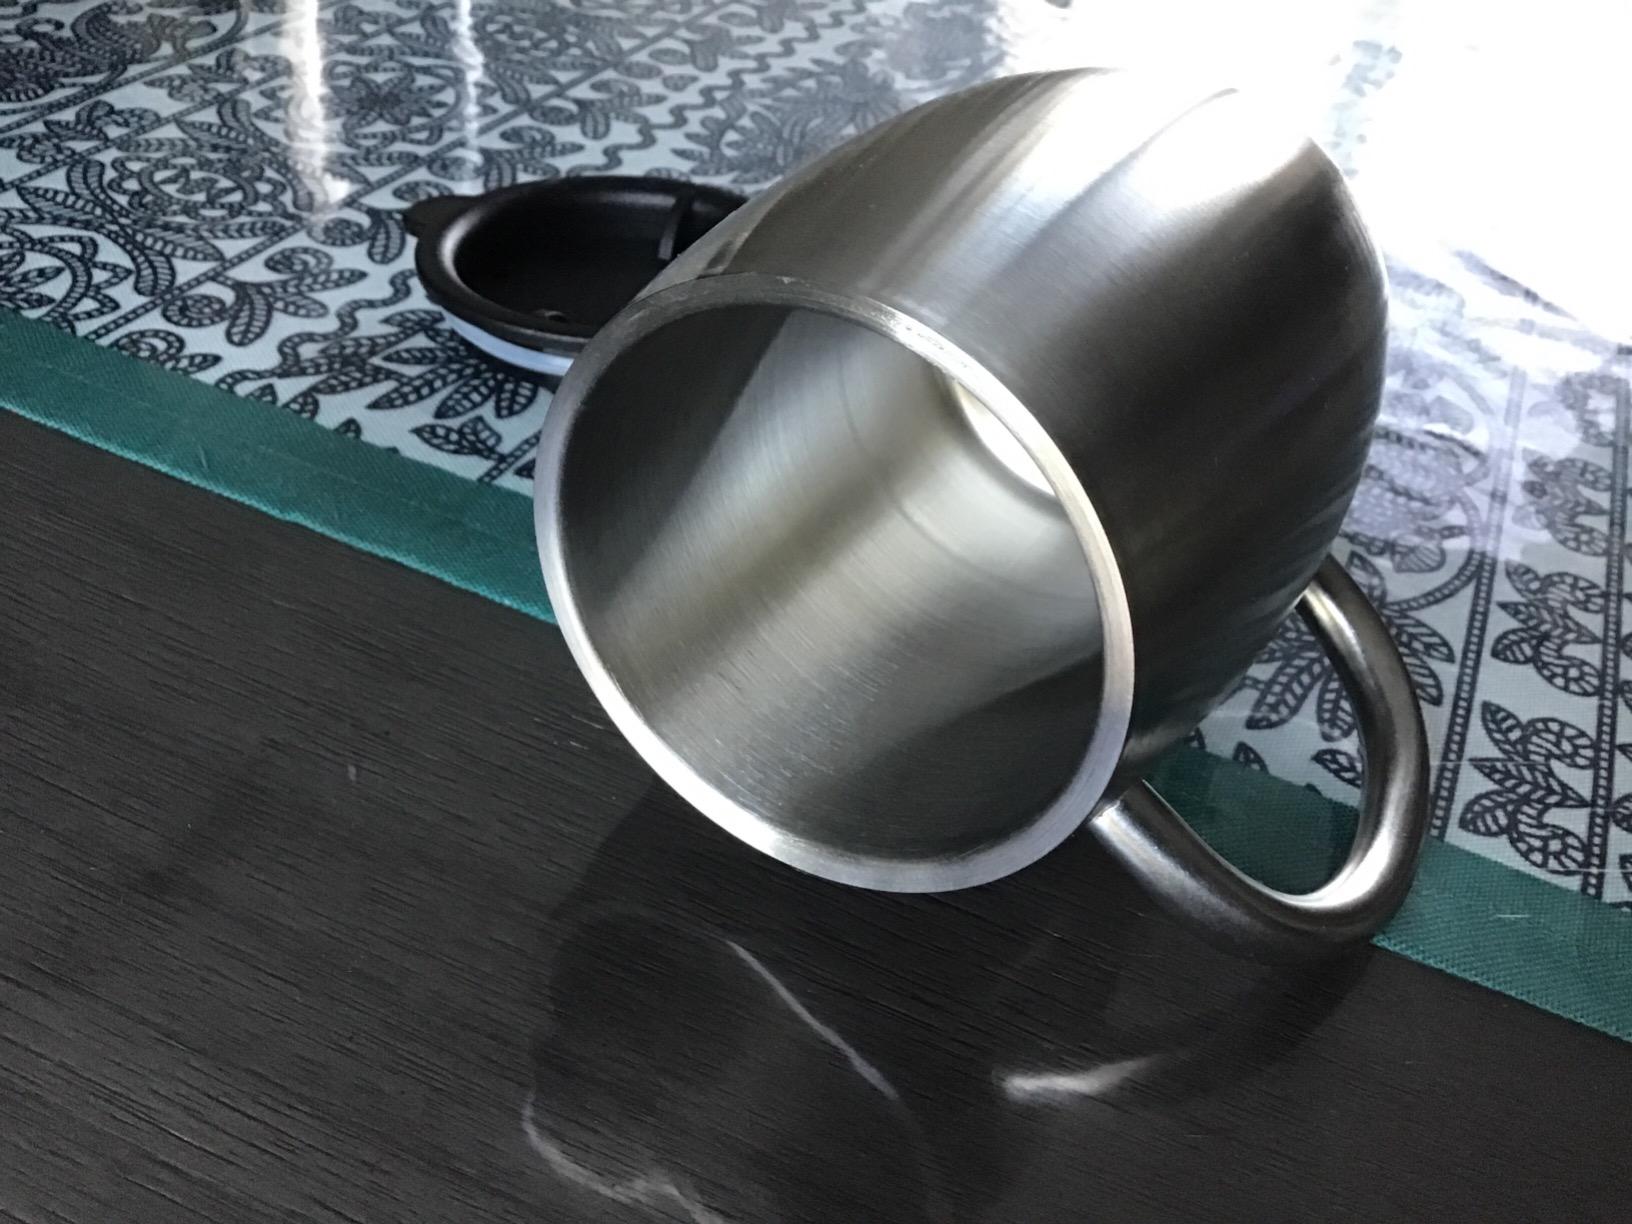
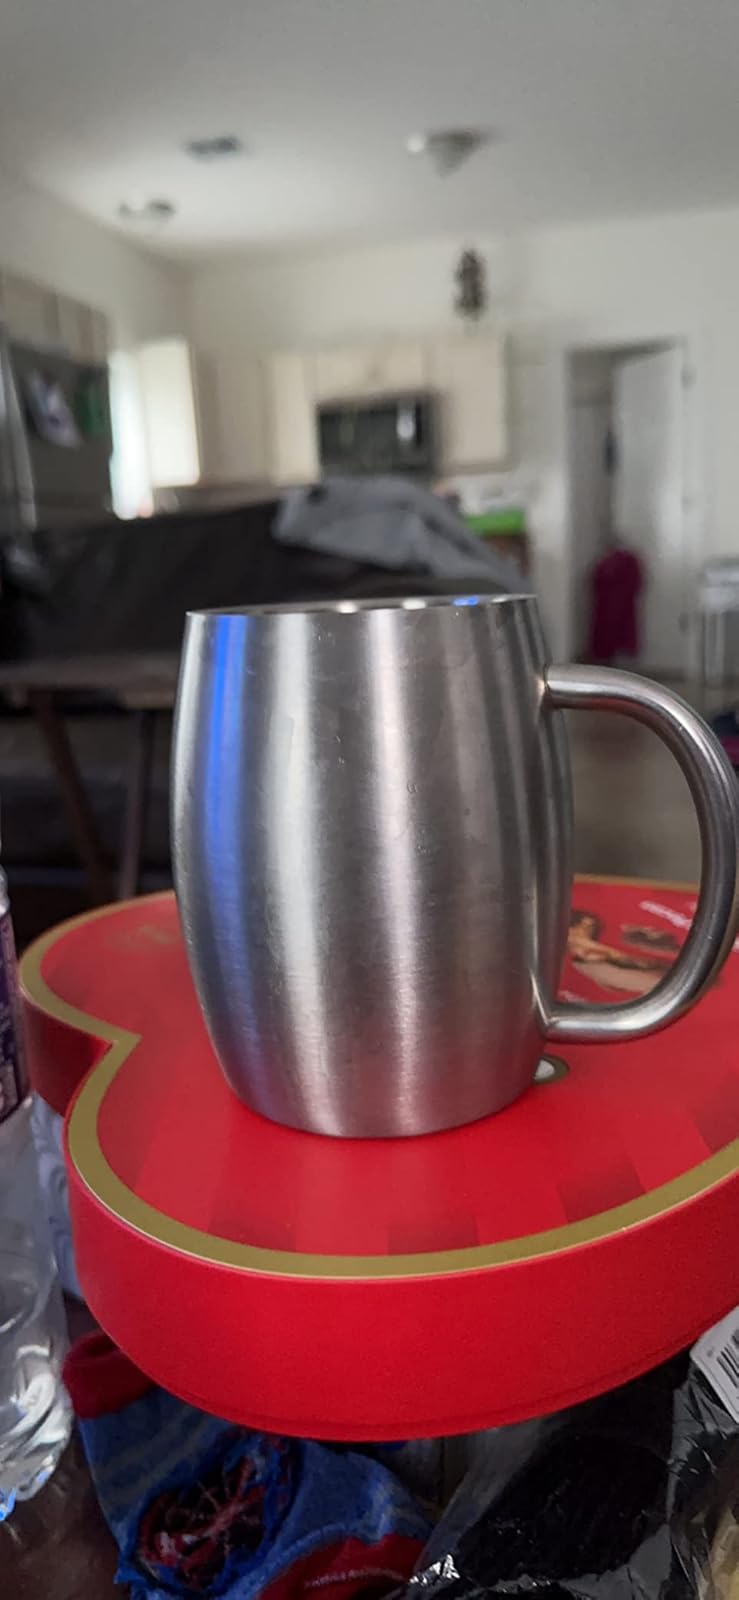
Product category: items_mug
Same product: yes